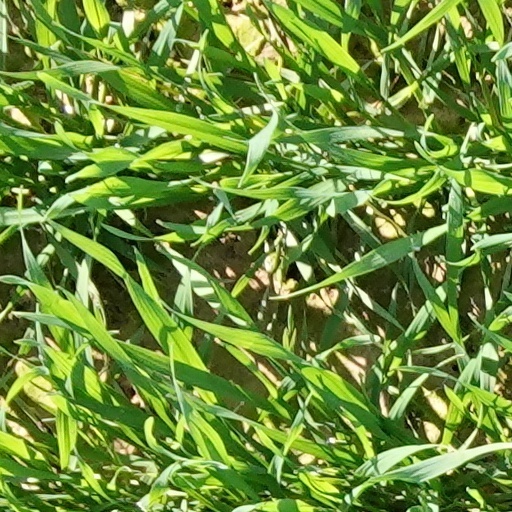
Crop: wheat